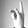
ASL letter: K